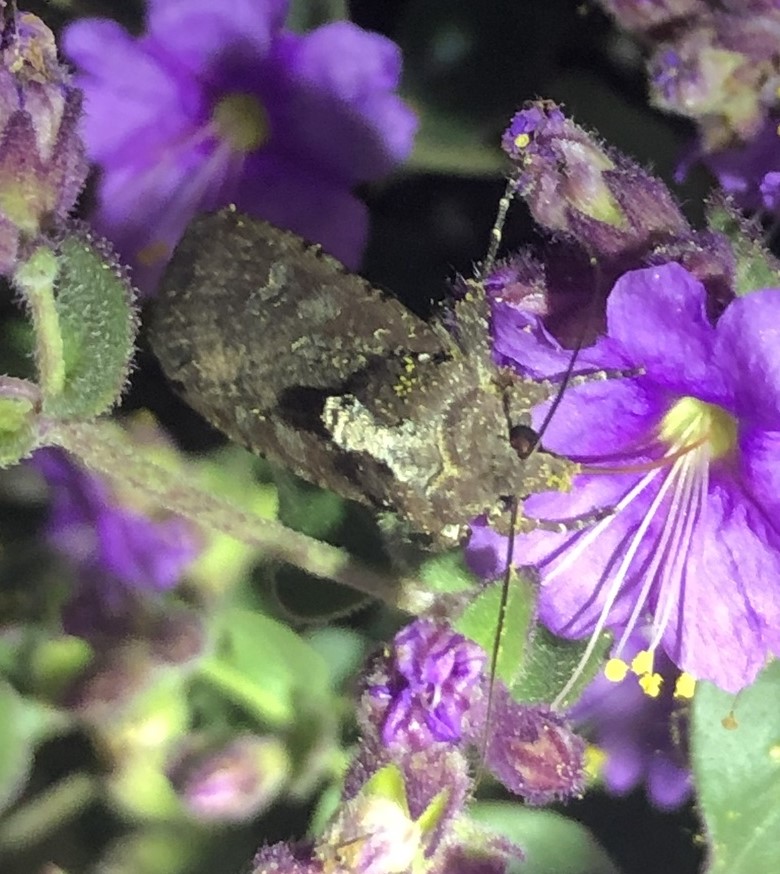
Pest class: cutworms